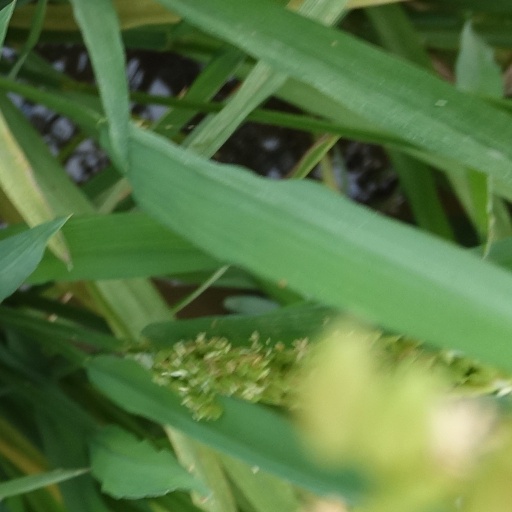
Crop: rice